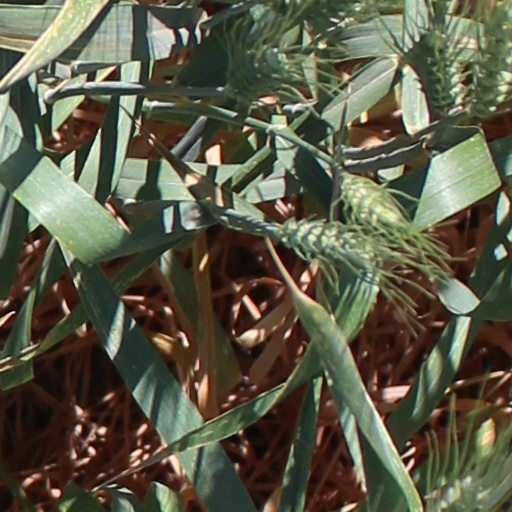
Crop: wheat